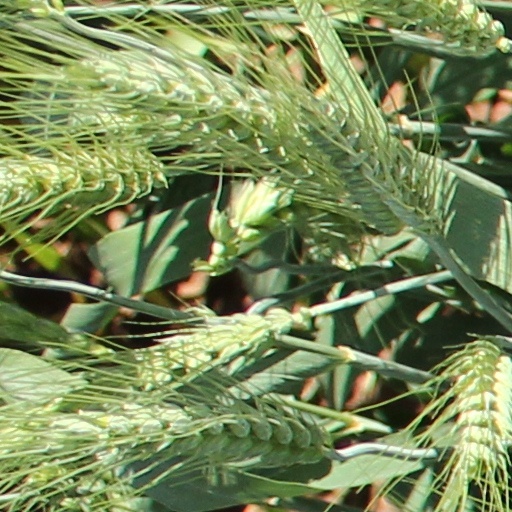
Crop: wheat